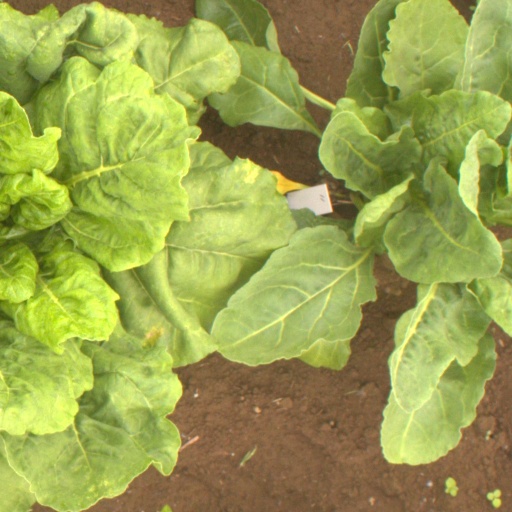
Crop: sugar beet